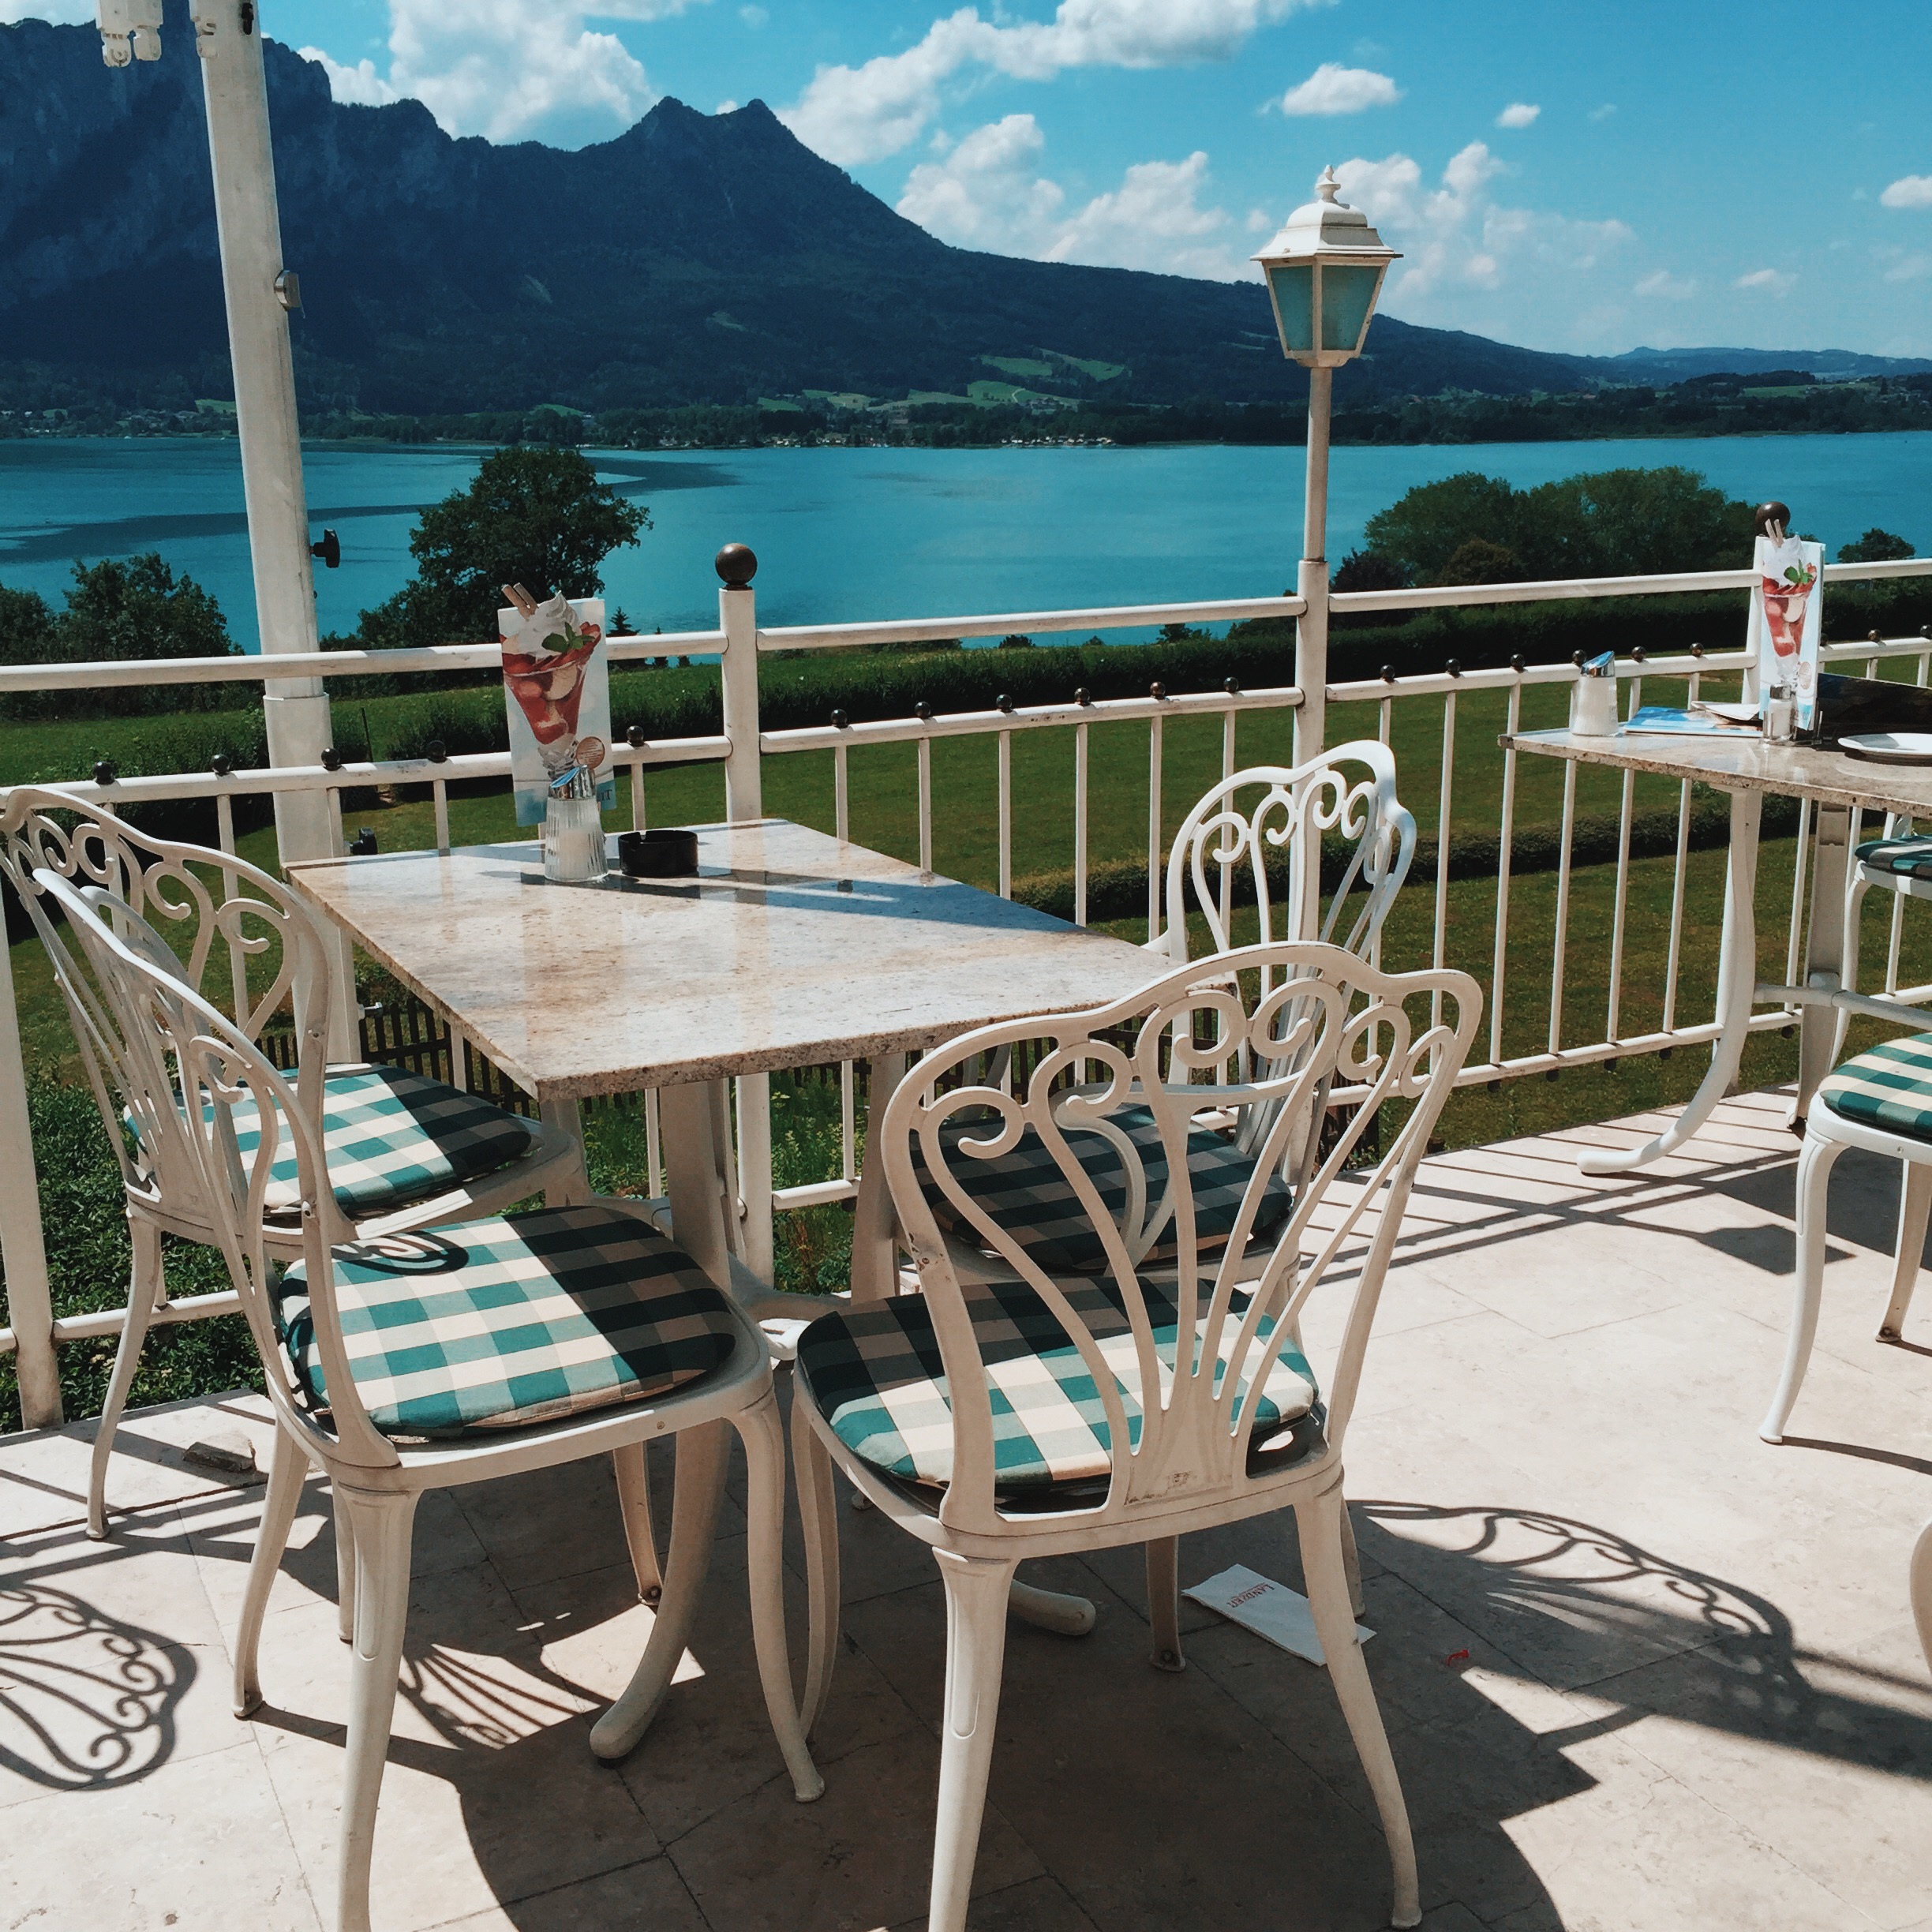
beach, villa, vacation, cottage, property, furniture, leisure, resort, estate, caribbean